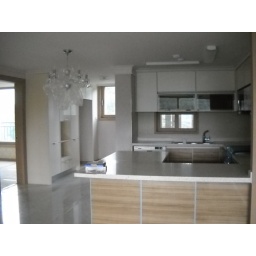
It has a built in dishwasher and gas stove with oven